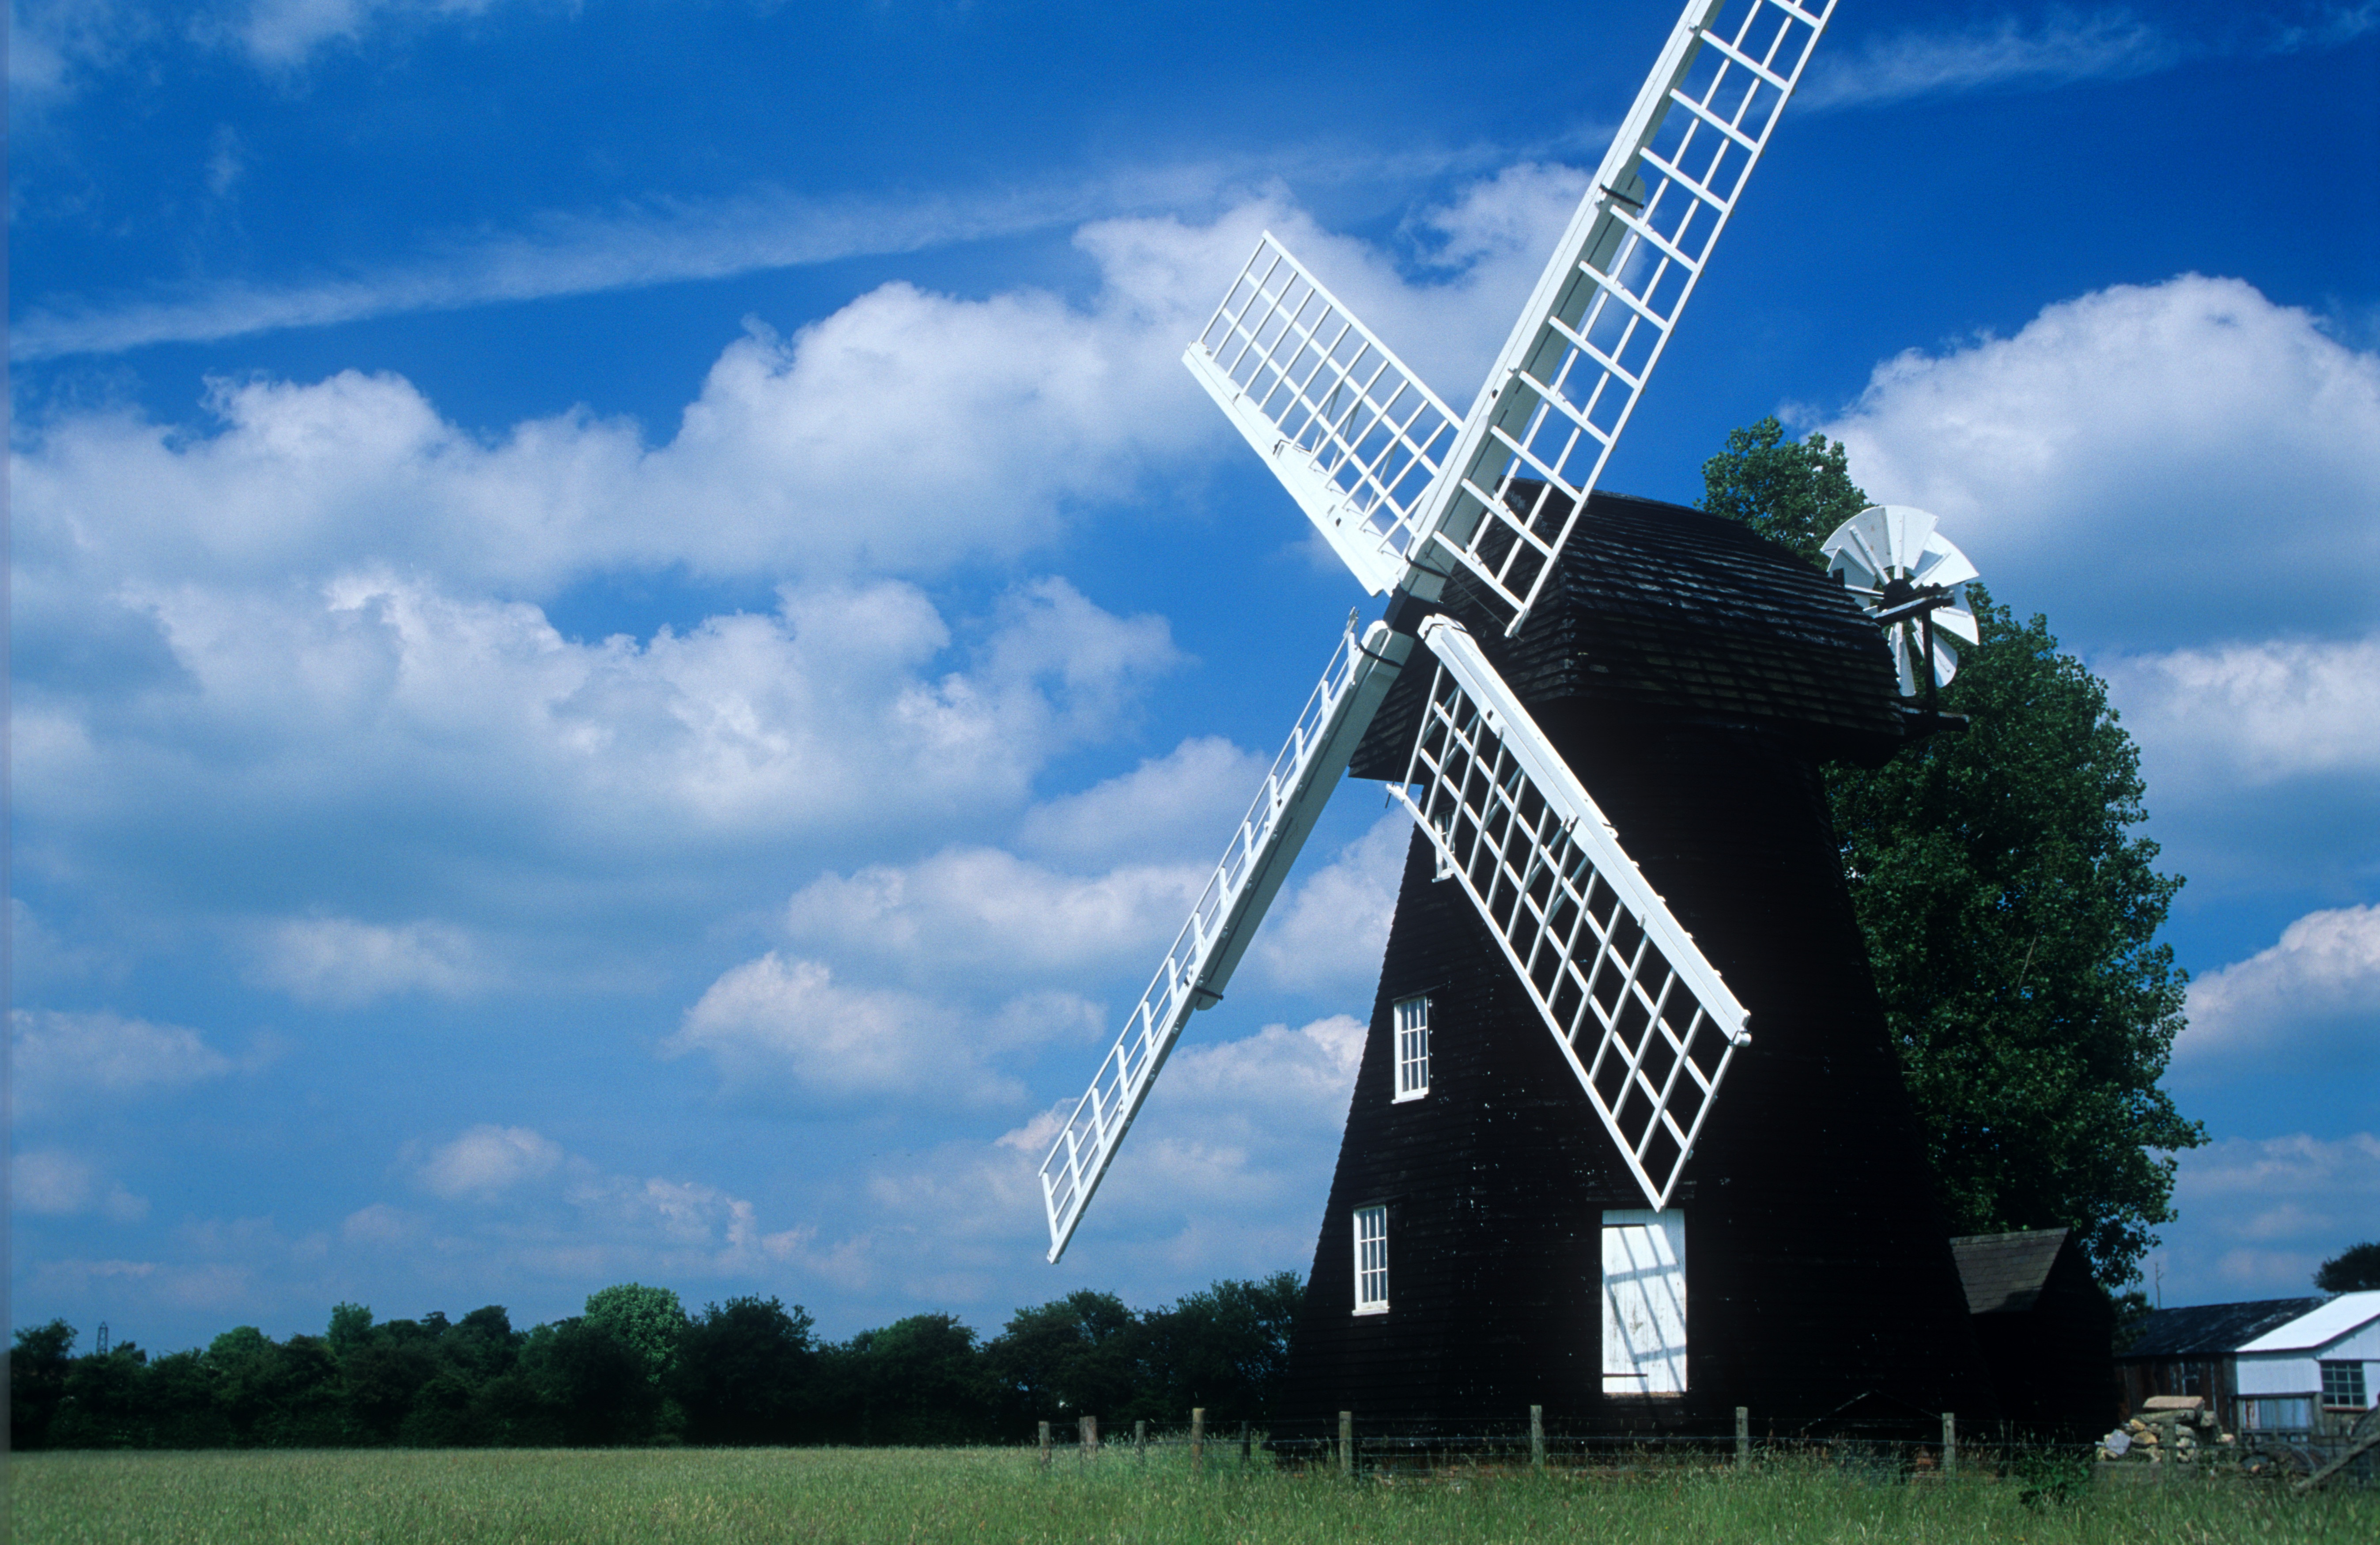
outdoor, architecture, windmill, wind, building, old, tower, machine, blue, wind turbine, historic, energy, uk, england, mill, history, wicken